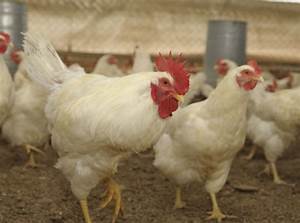
Label: gallina